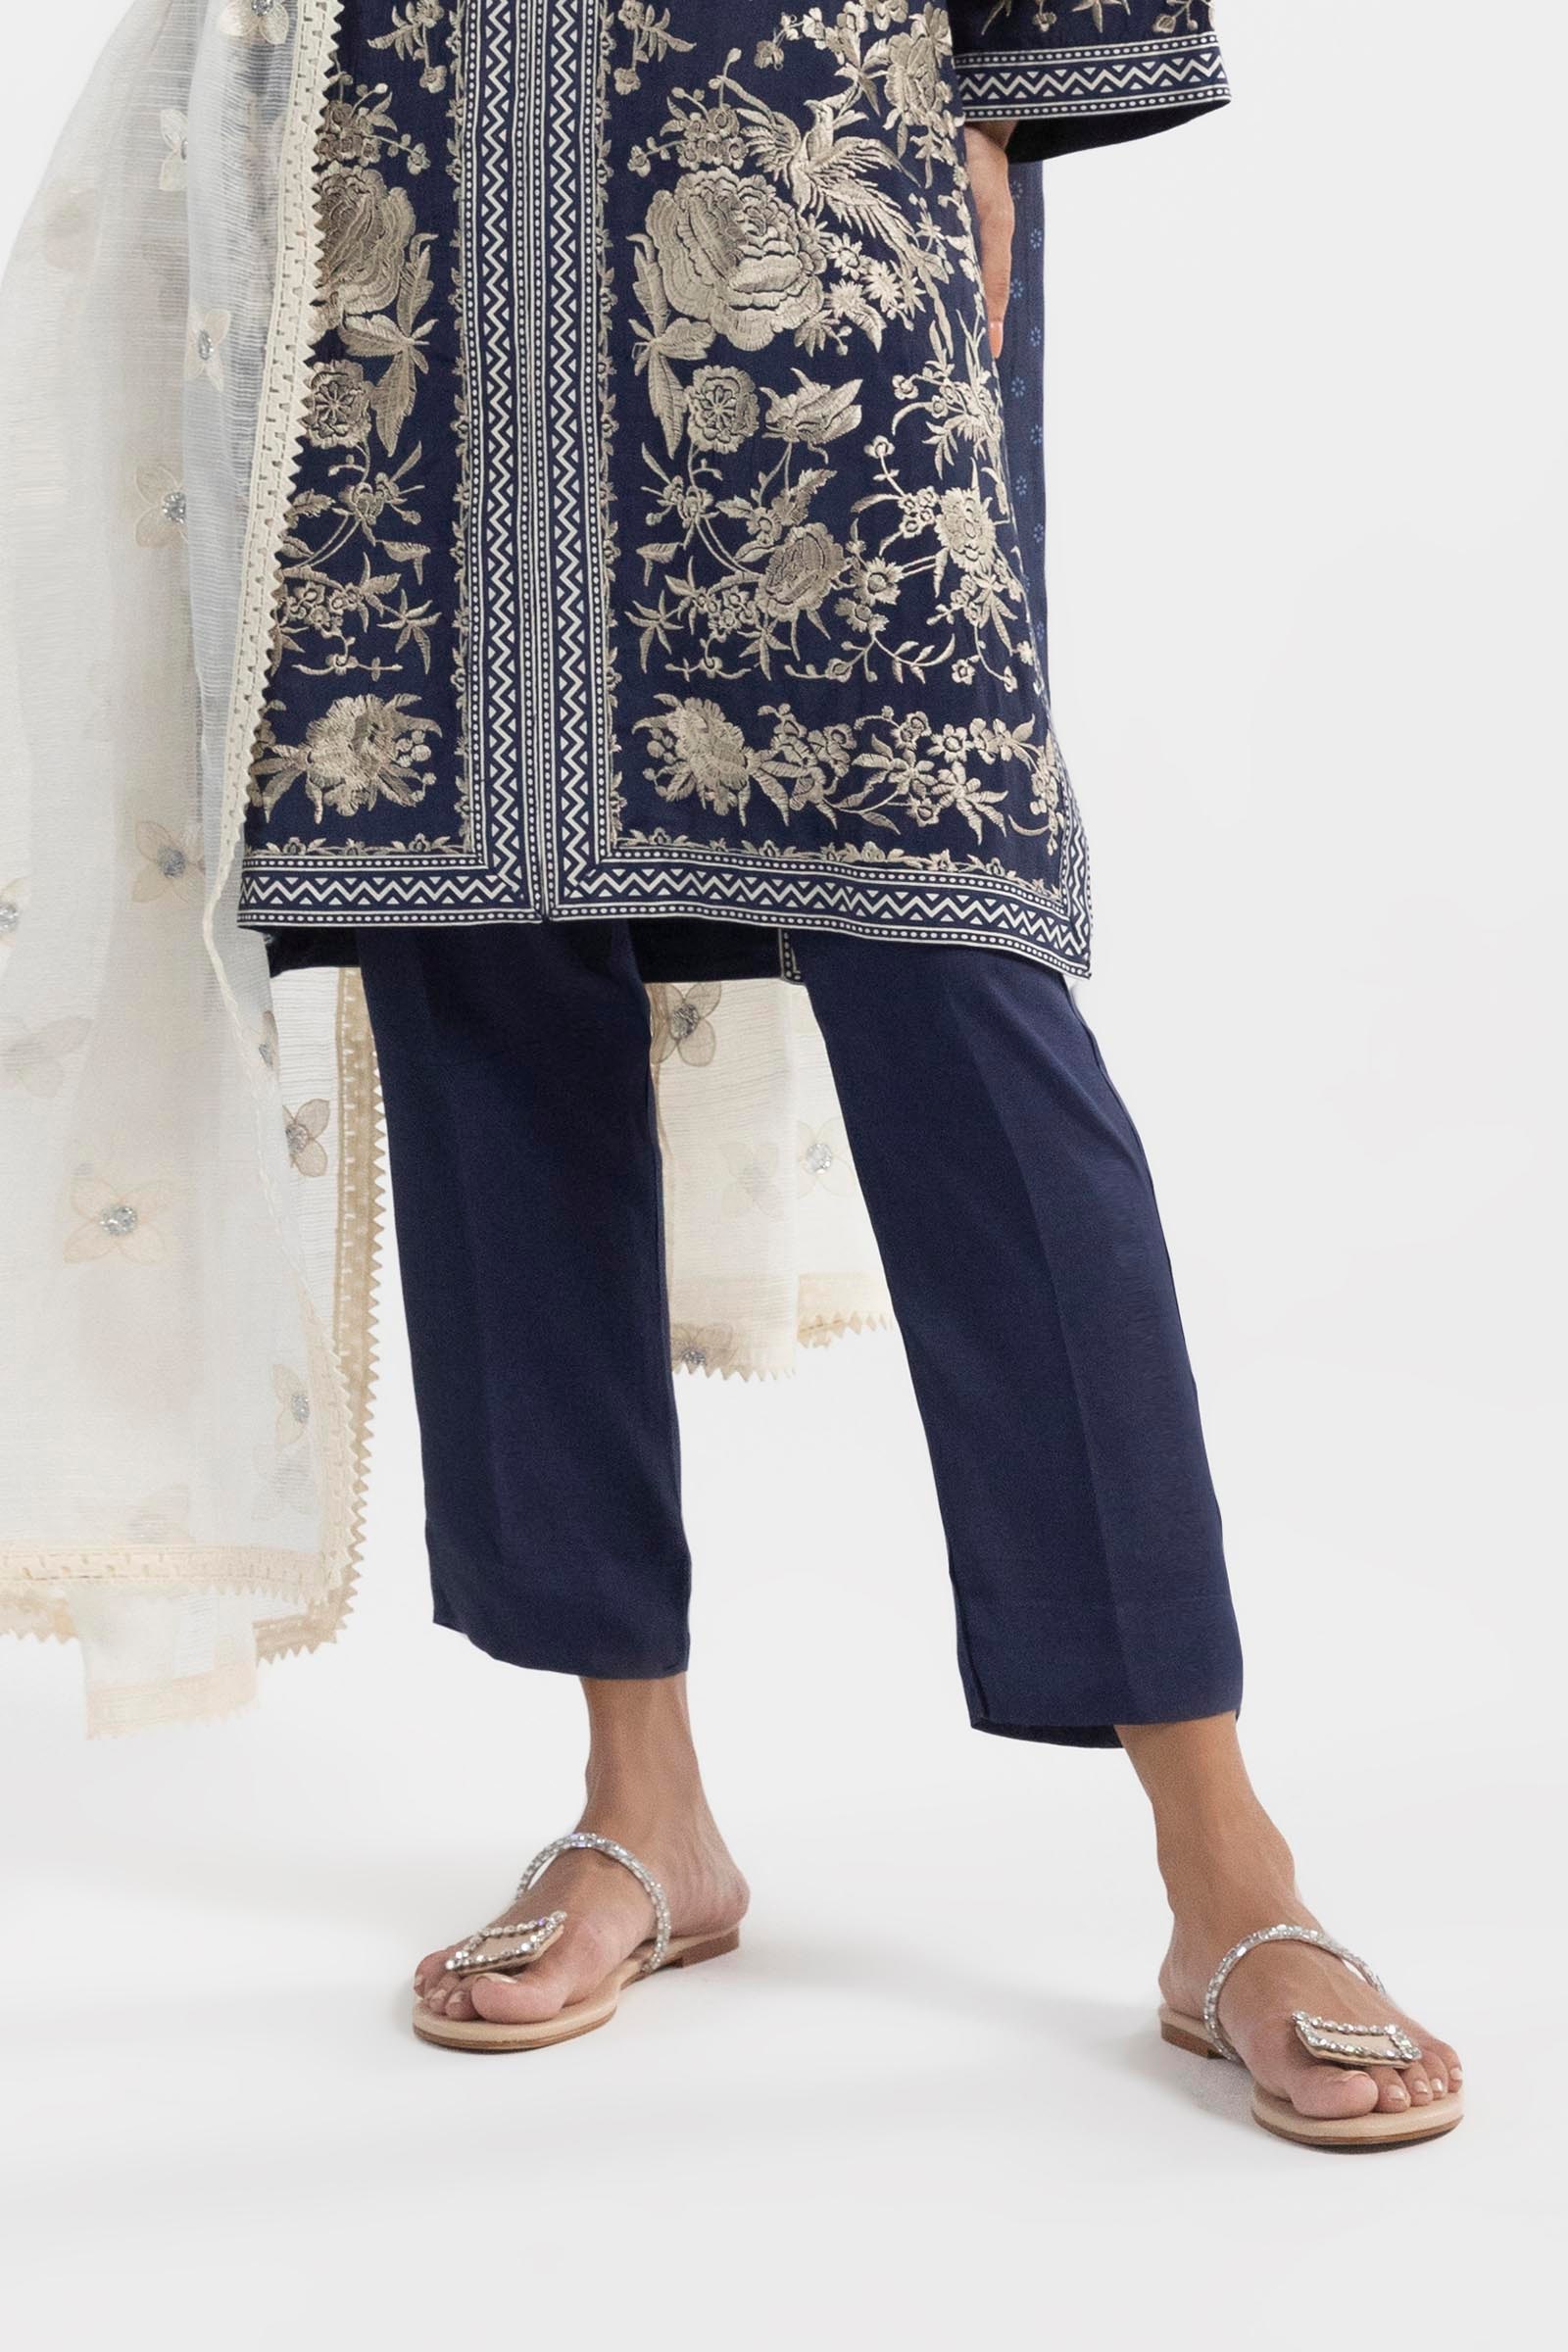
navy embroidered cotton tunic